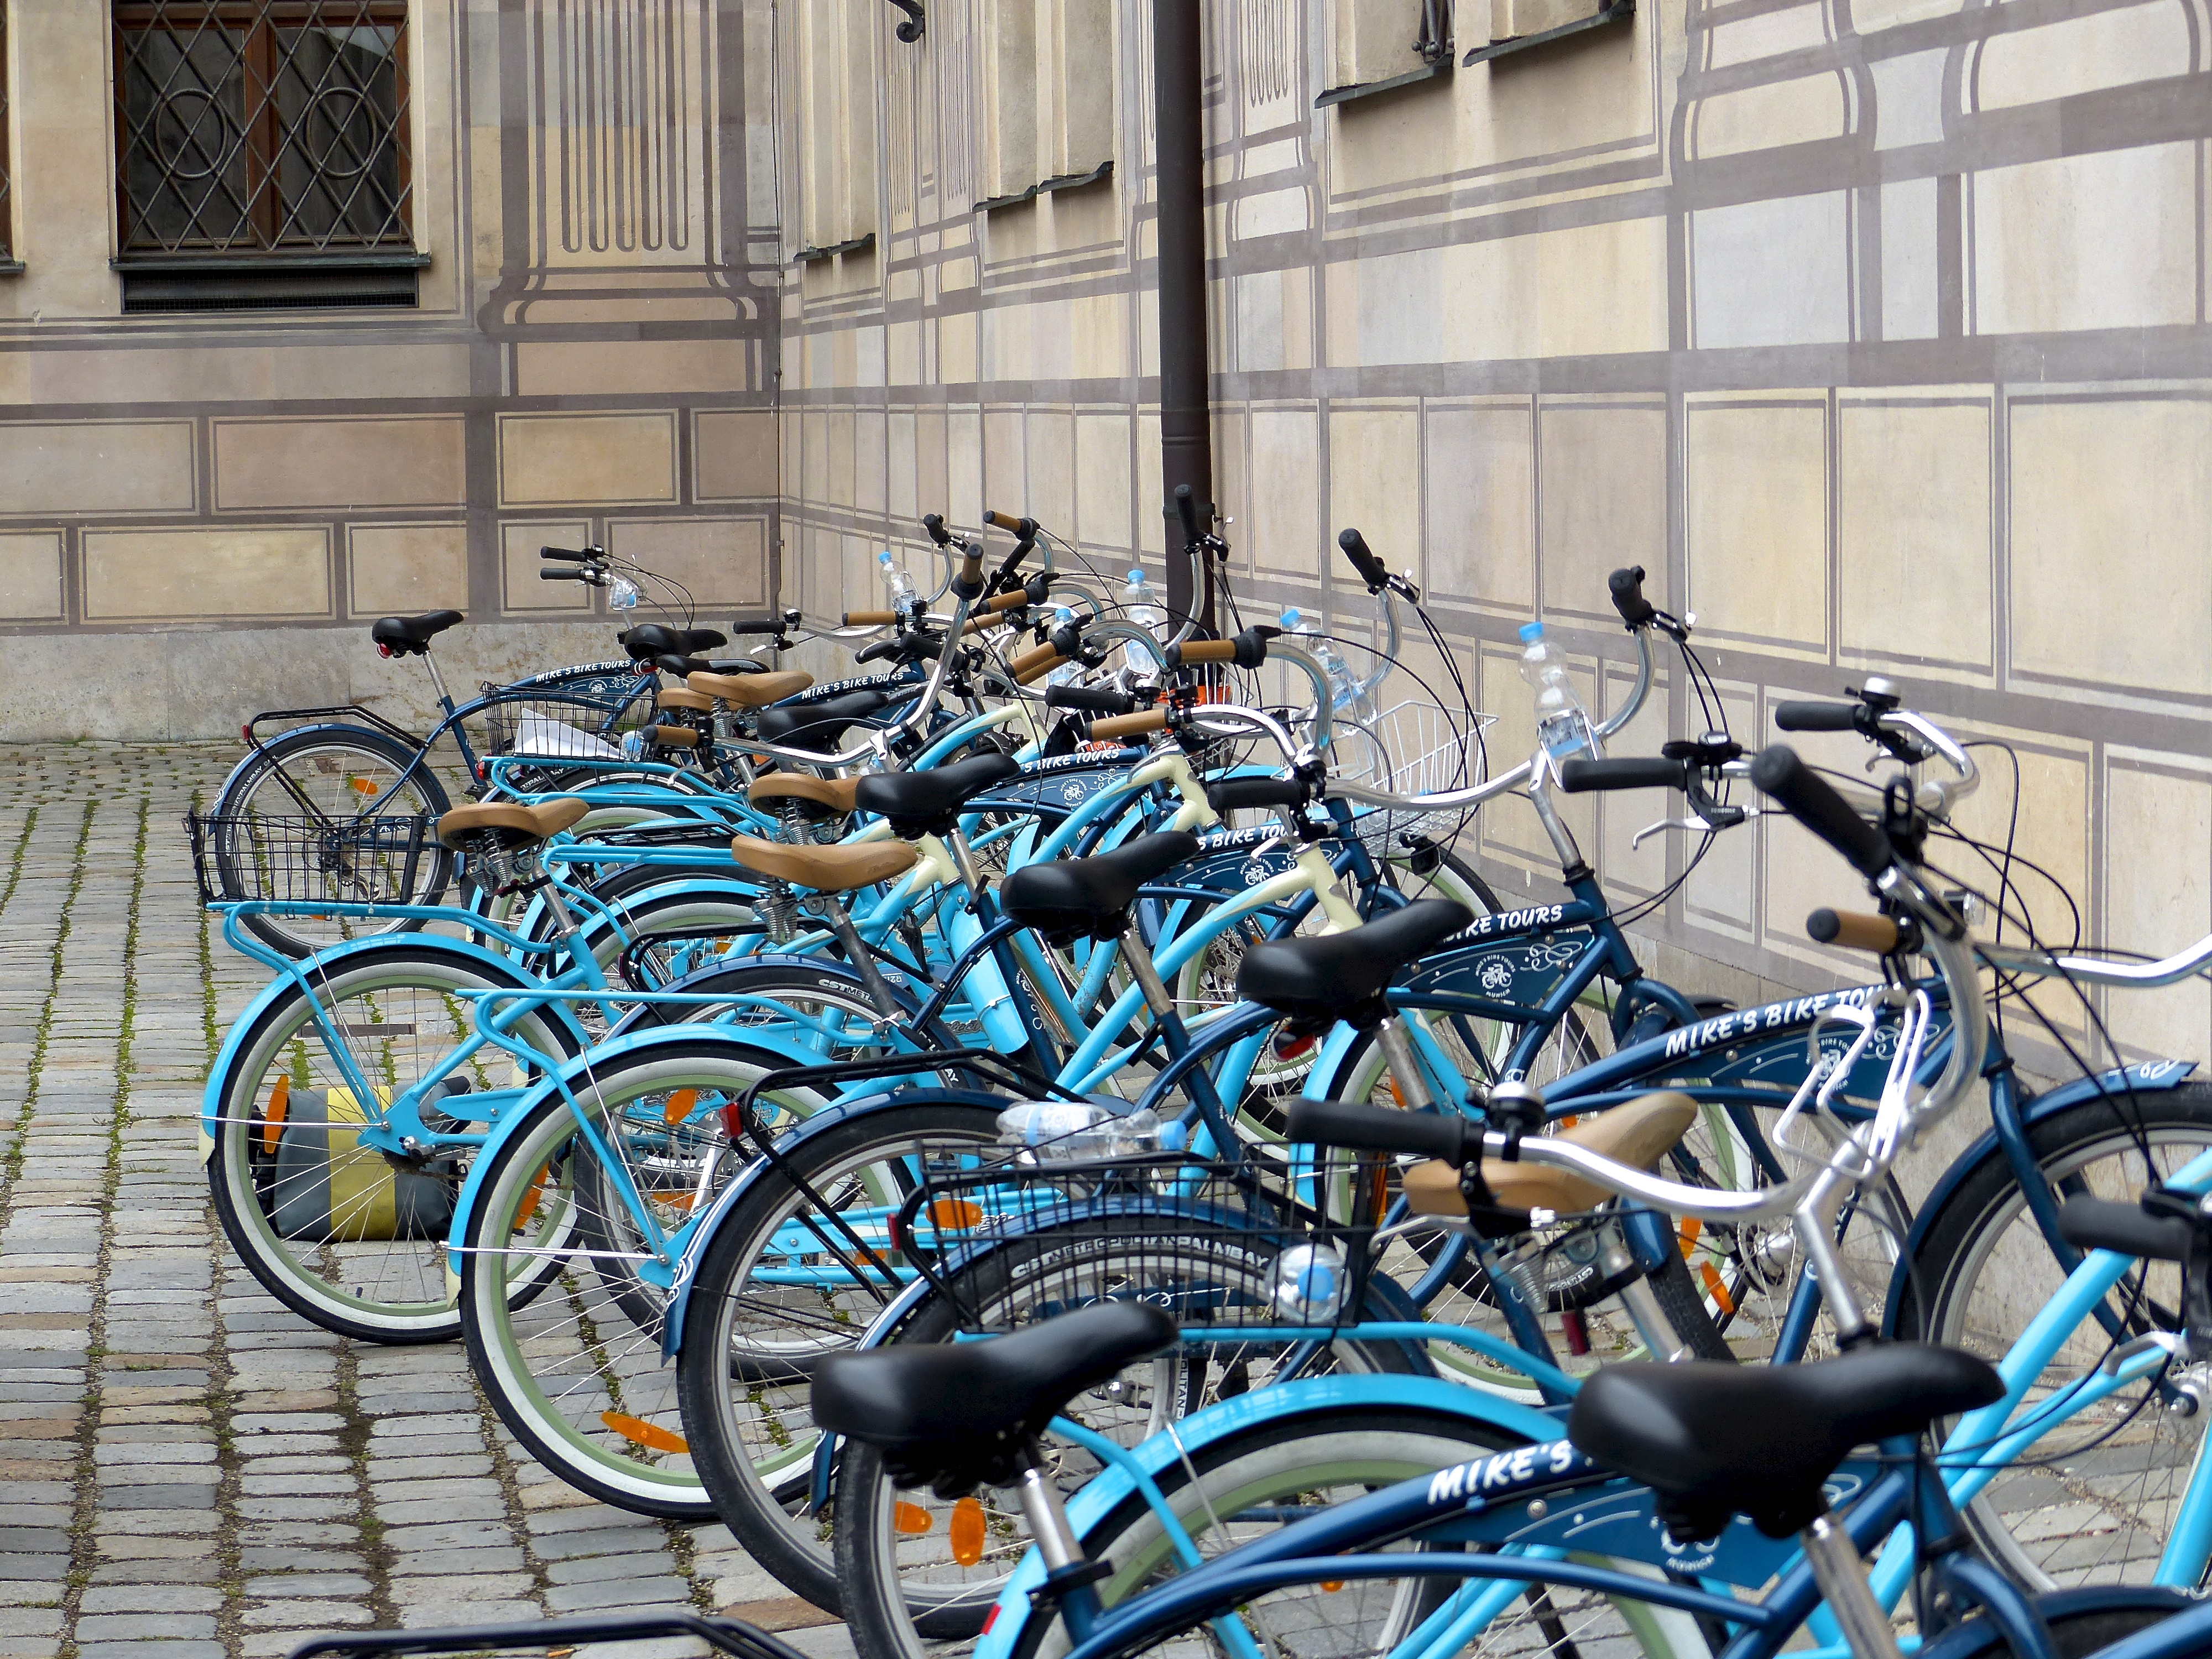
bicycle, bike, travel, europe, vehicle, motorcycle, sports equipment, tour, bicycles, germany, bavaria, munich, land vehicle